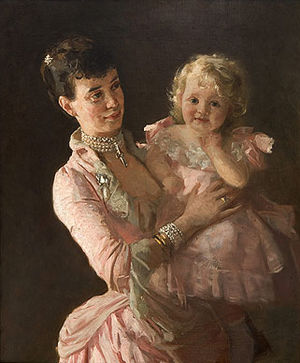
Prinsesse Thyra (1853-1933) / Senere liv
Prinsesse Thyra med datteren Olga, malet af Laurits Tuxen
Prinsesse Thyra af Danmark var en dansk prinsesse, der var yngste datter af Christian 9. og Dronning Louise. I 1878 blev hun gift med Ernst August, Hertug af Cumberland og tronprætendent til Kongeriget Hannover.